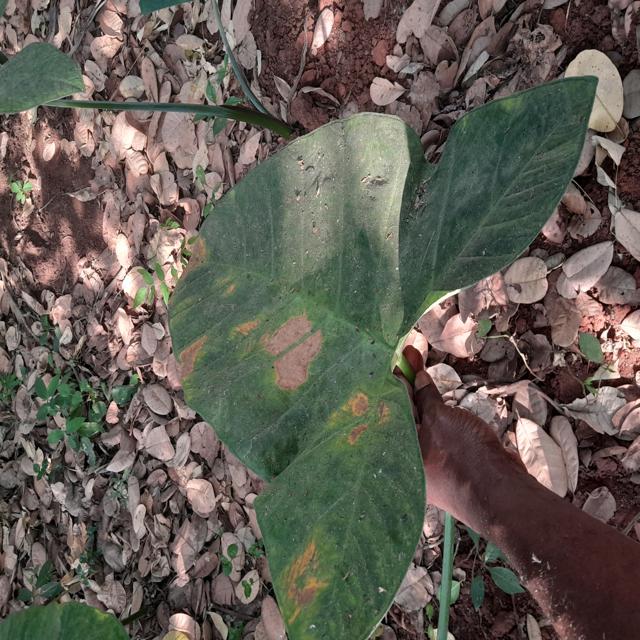
Label: Early_Blight